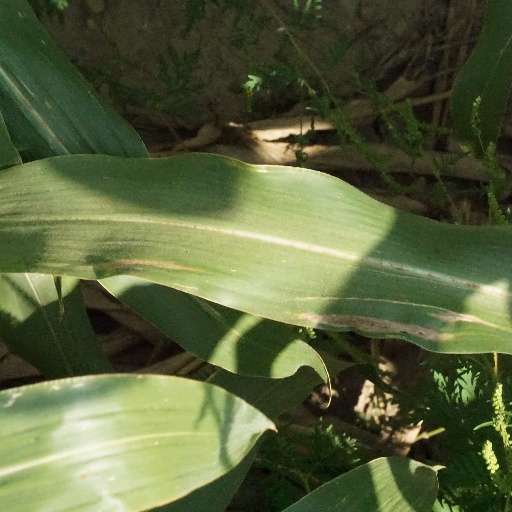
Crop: maize; corn